National Radar Cross-section Facility

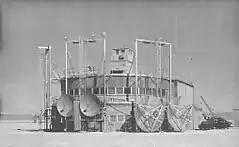
RATSCAT facility operations building

The United States' National Radar Cross-section Facility (commonly abbreviated as RATSCAT) is located at Holloman AFB, New Mexico.